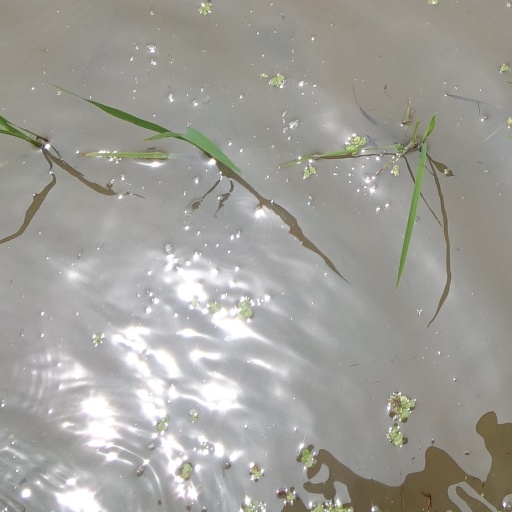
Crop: rice